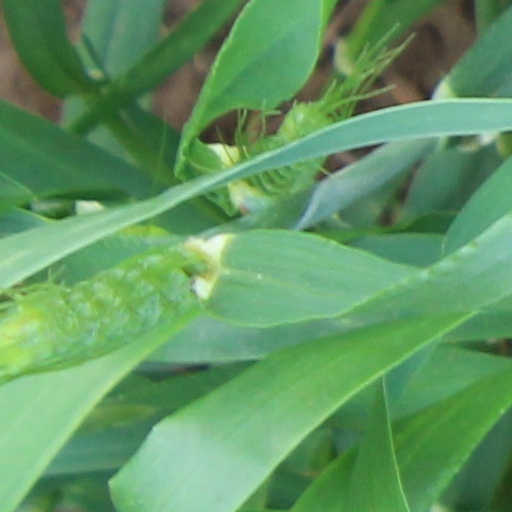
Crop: wheat